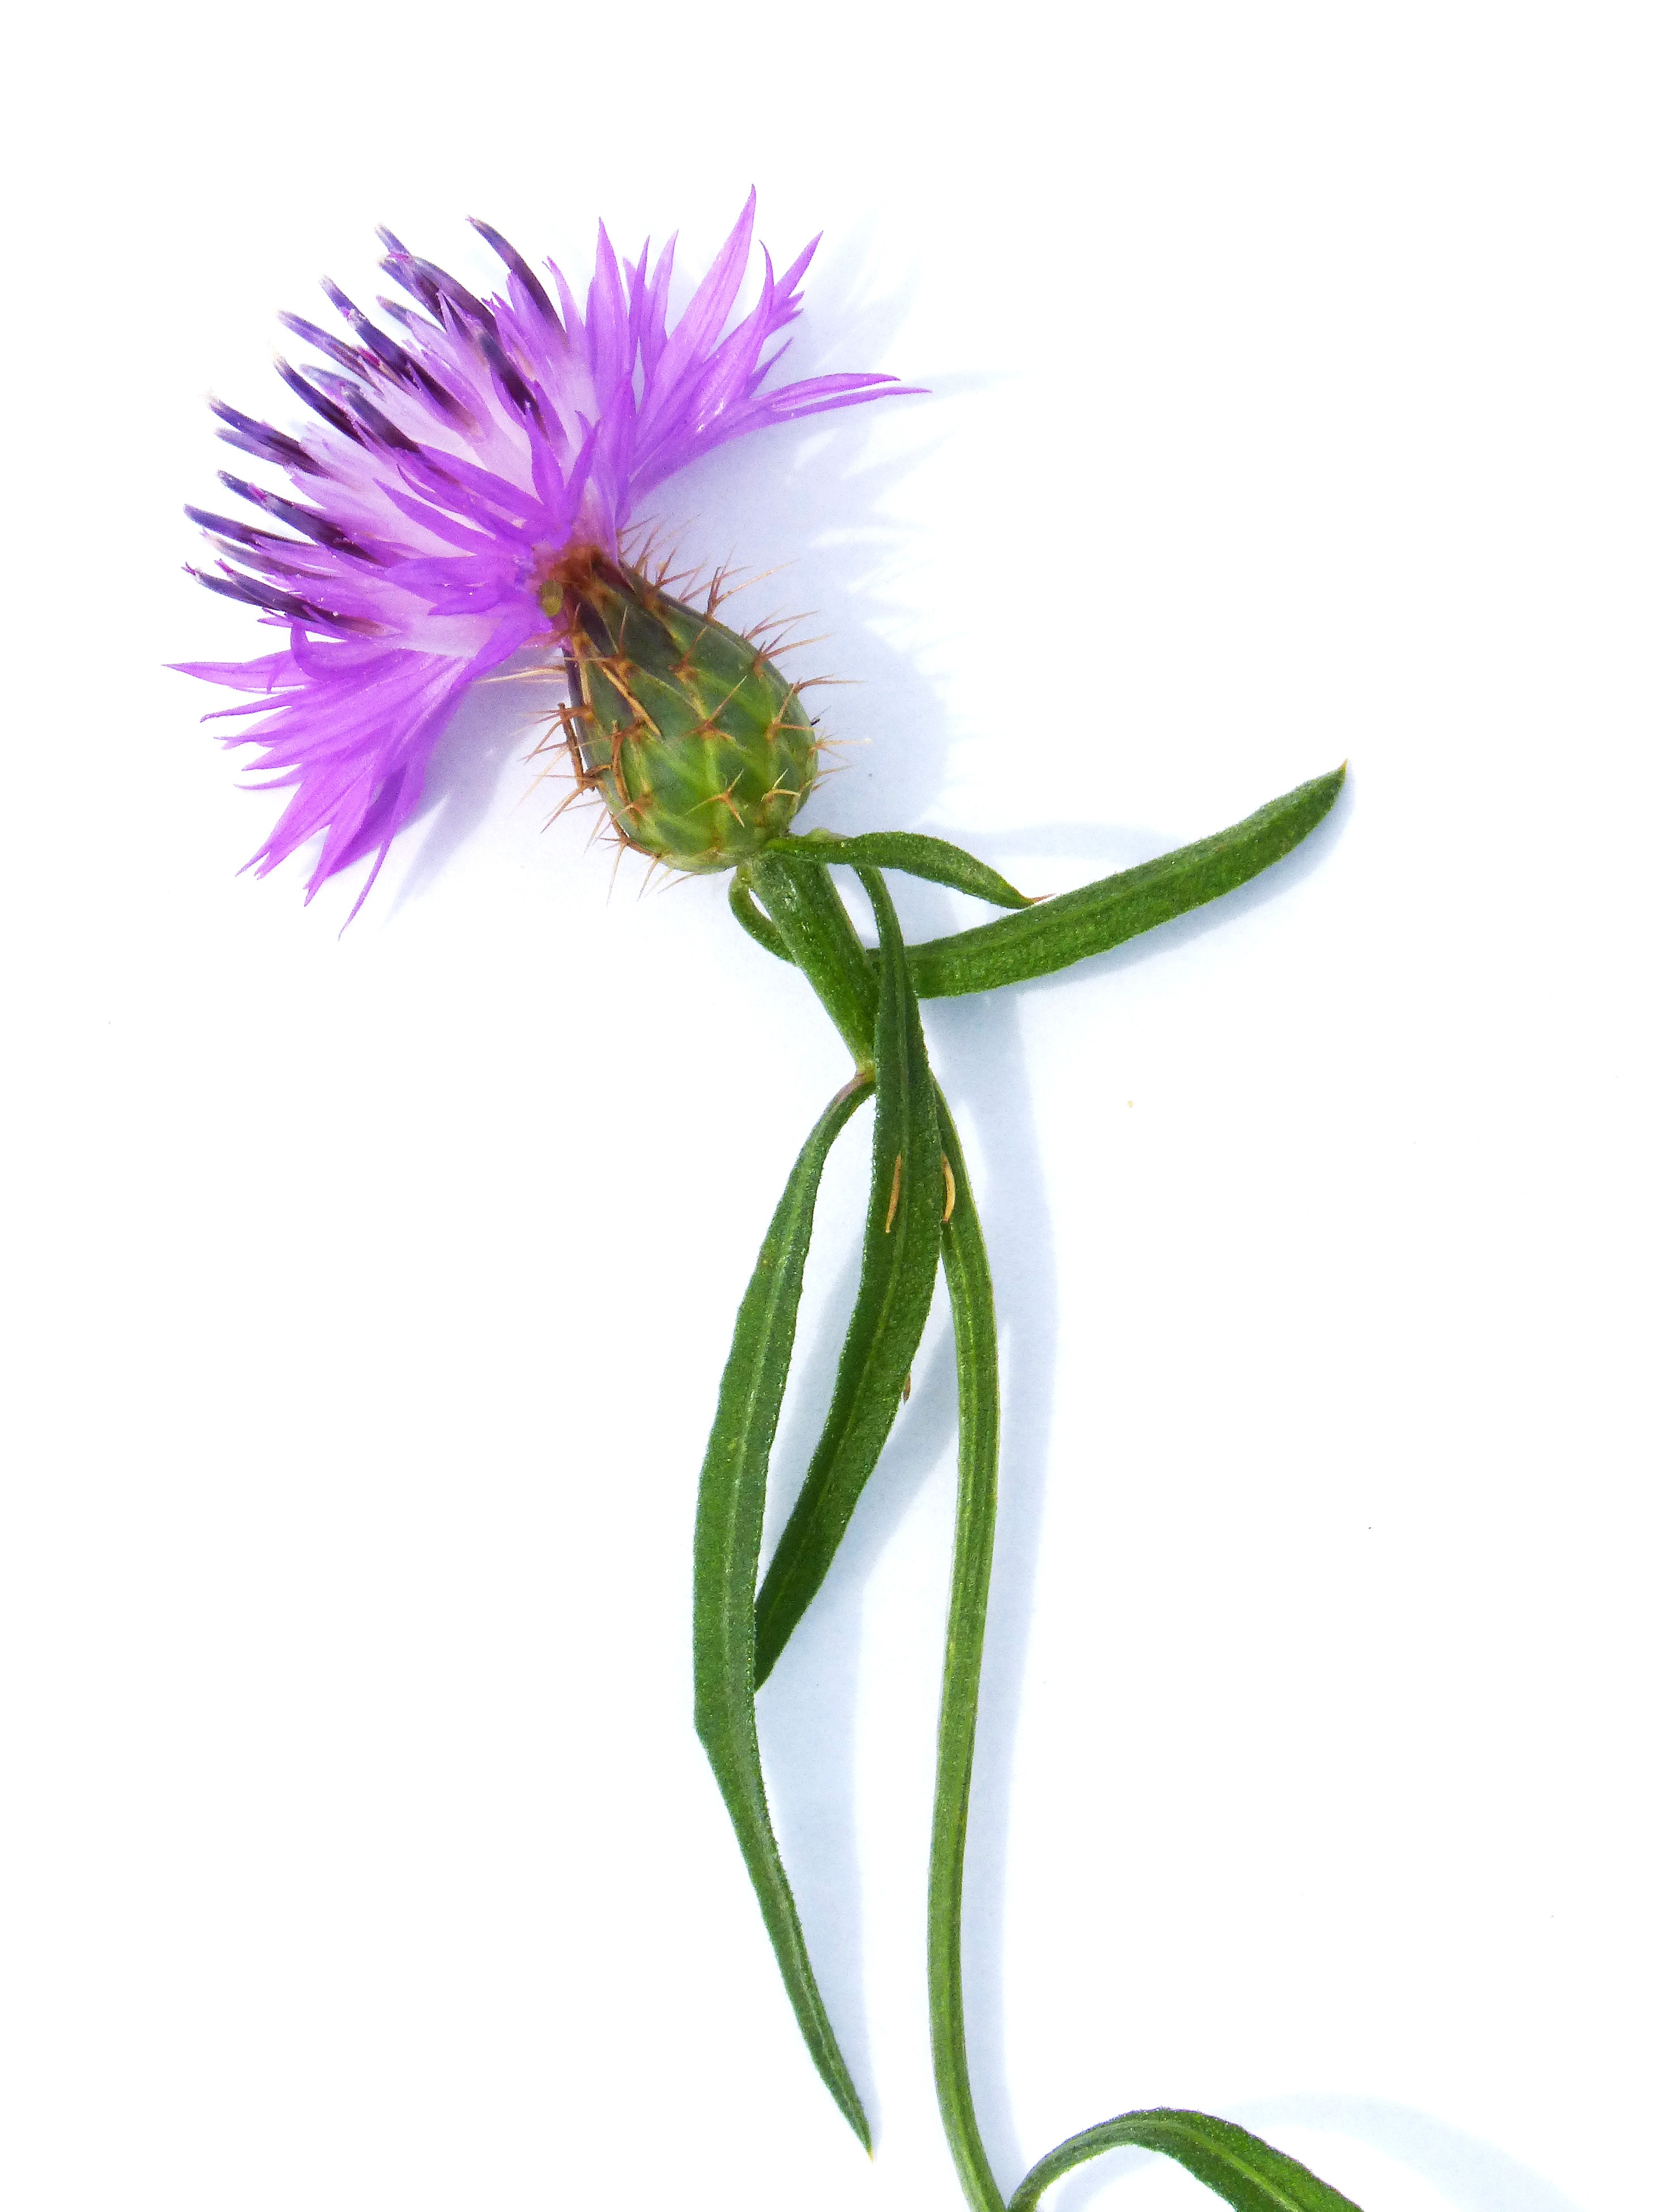
branch, plant, stem, flower, petal, flora, thistle, floristry, white background, flowering plant, daisy family, flower bouquet, cut flowers, plant stem, land plant